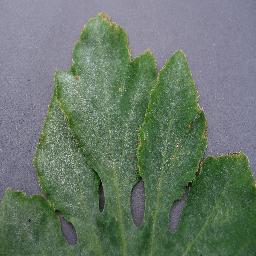
Label: Squash___Powdery_mildew